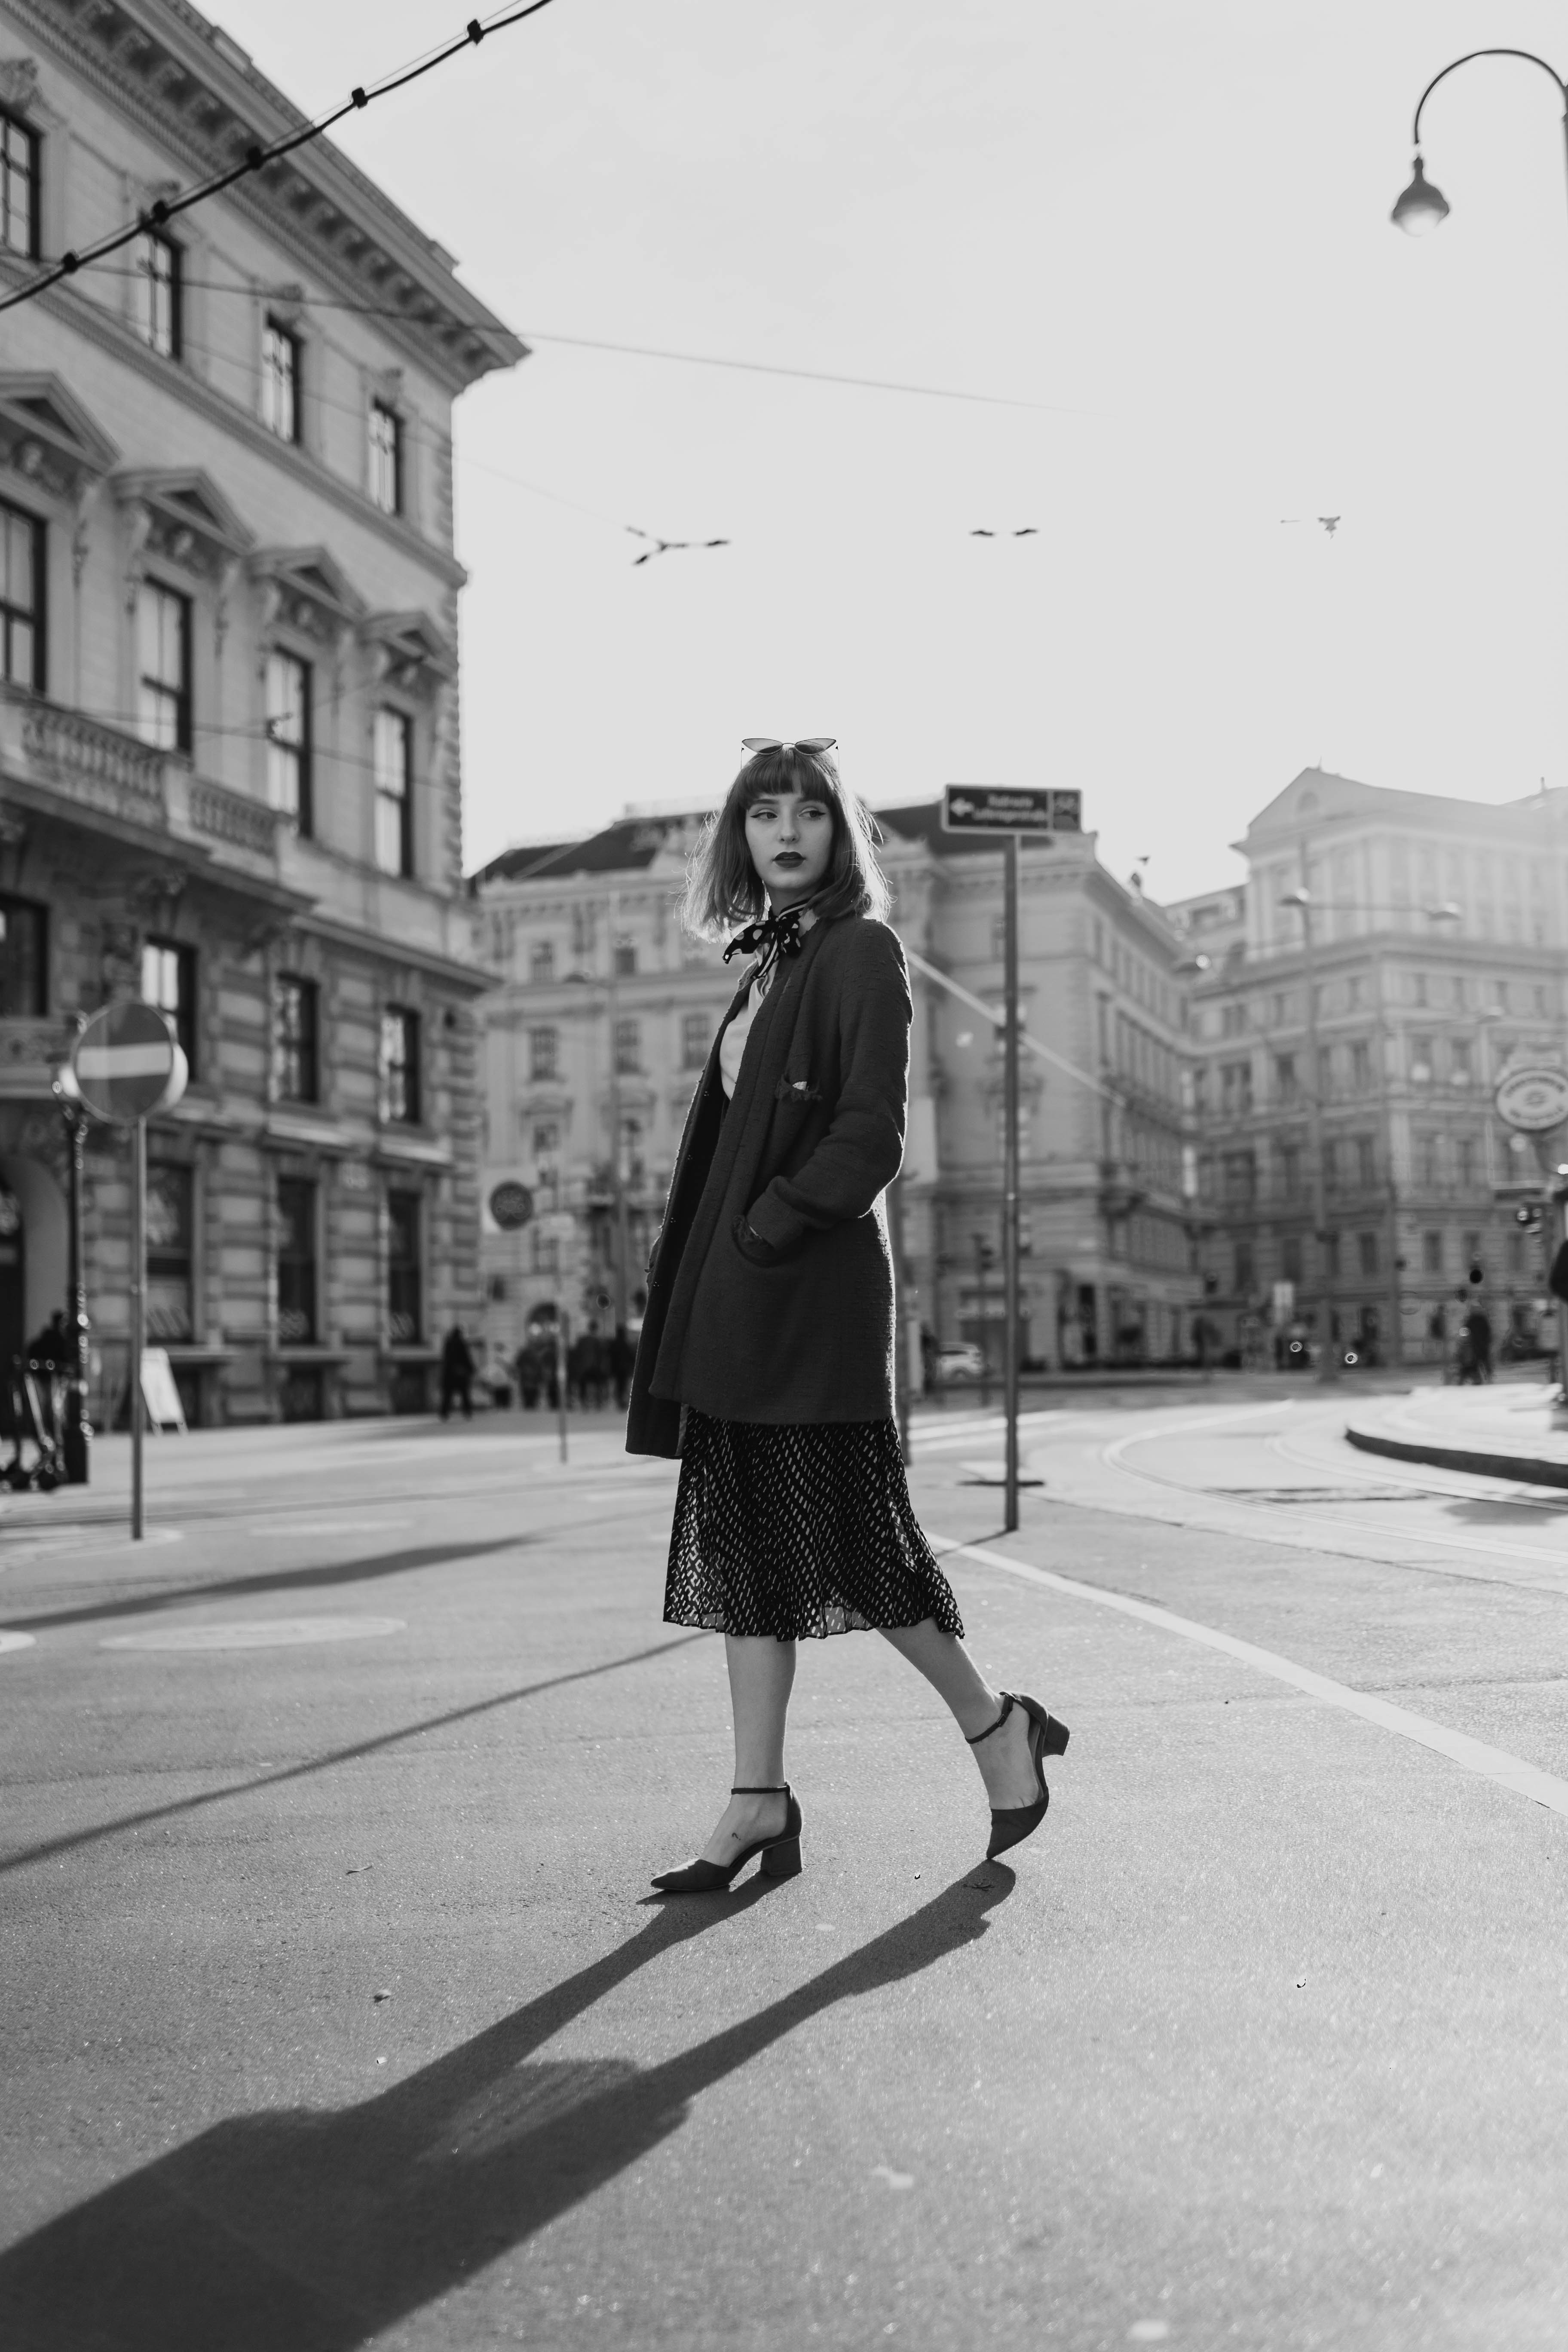
white, photograph, black, black and white, standing, monochrome photography, monochrome, snapshot, beauty, street fashion, fashion, urban area, street, photography, footwear, outerwear, infrastructure, architecture, coat, human, pedestrian, road, dress, design, city, high heels, trench coat, jacket, shoe, photo shoot, pattern, style, fur, walking, human leg, sidewalk